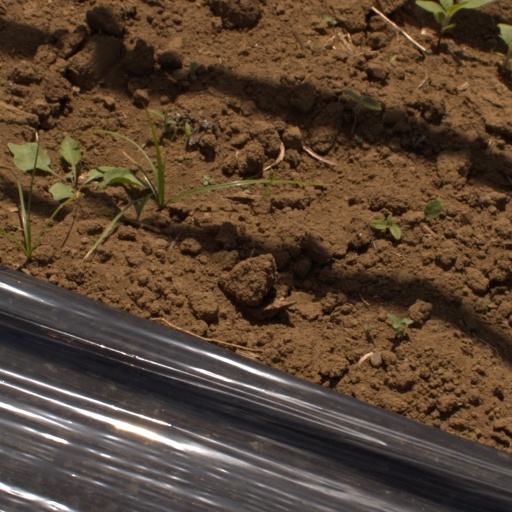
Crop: Jerusalem artichoke